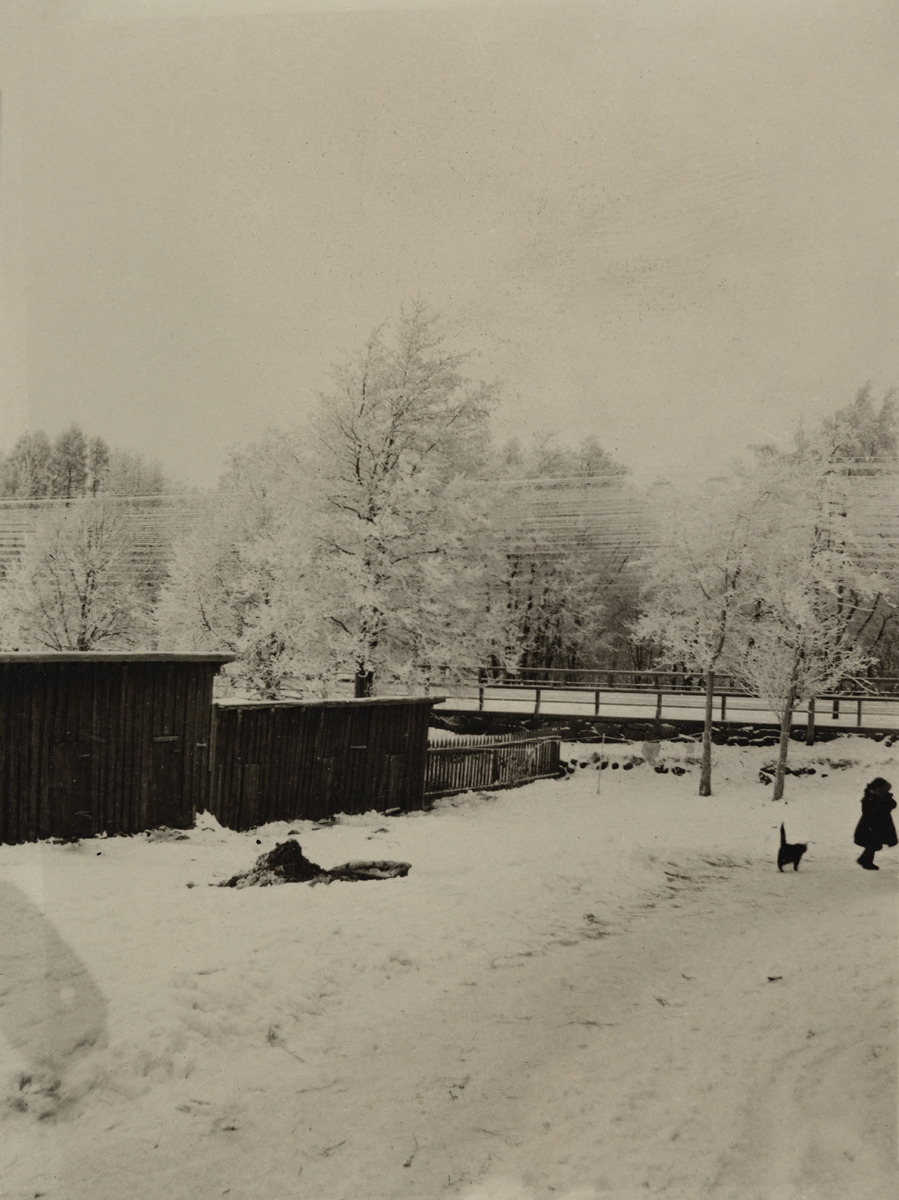
Läntinen Viertotie 6 (nykyinen Mannerheimintie 34)
sisällön kuvaus: Läntinen Viertotie 6 (nykyinen Mannerheimintie 34). Ulkorakennuksia ns. Tallgrenin huvila-alueella. Paikalle rakennettiin vuosina 1905-1910 arkkitehtitoimisto Gesellius, Lindgren, Saarinen suunnittelema Kansallismuseo.  Kuvan oikeassa reunassa on lapsi

ja

kissa. mustavalkoinen
Ajankohta: kuvausaika 1900 - 1905 n.
Paikka: Suomi, Uusimaa, Helsinki, Töölö Helsinki, Etu-Töölö Helsinki, Mannerheimintie 34
Aiheet: talvi, lumi, varastot, ulkorakennukset, kadut, lapset, kissat